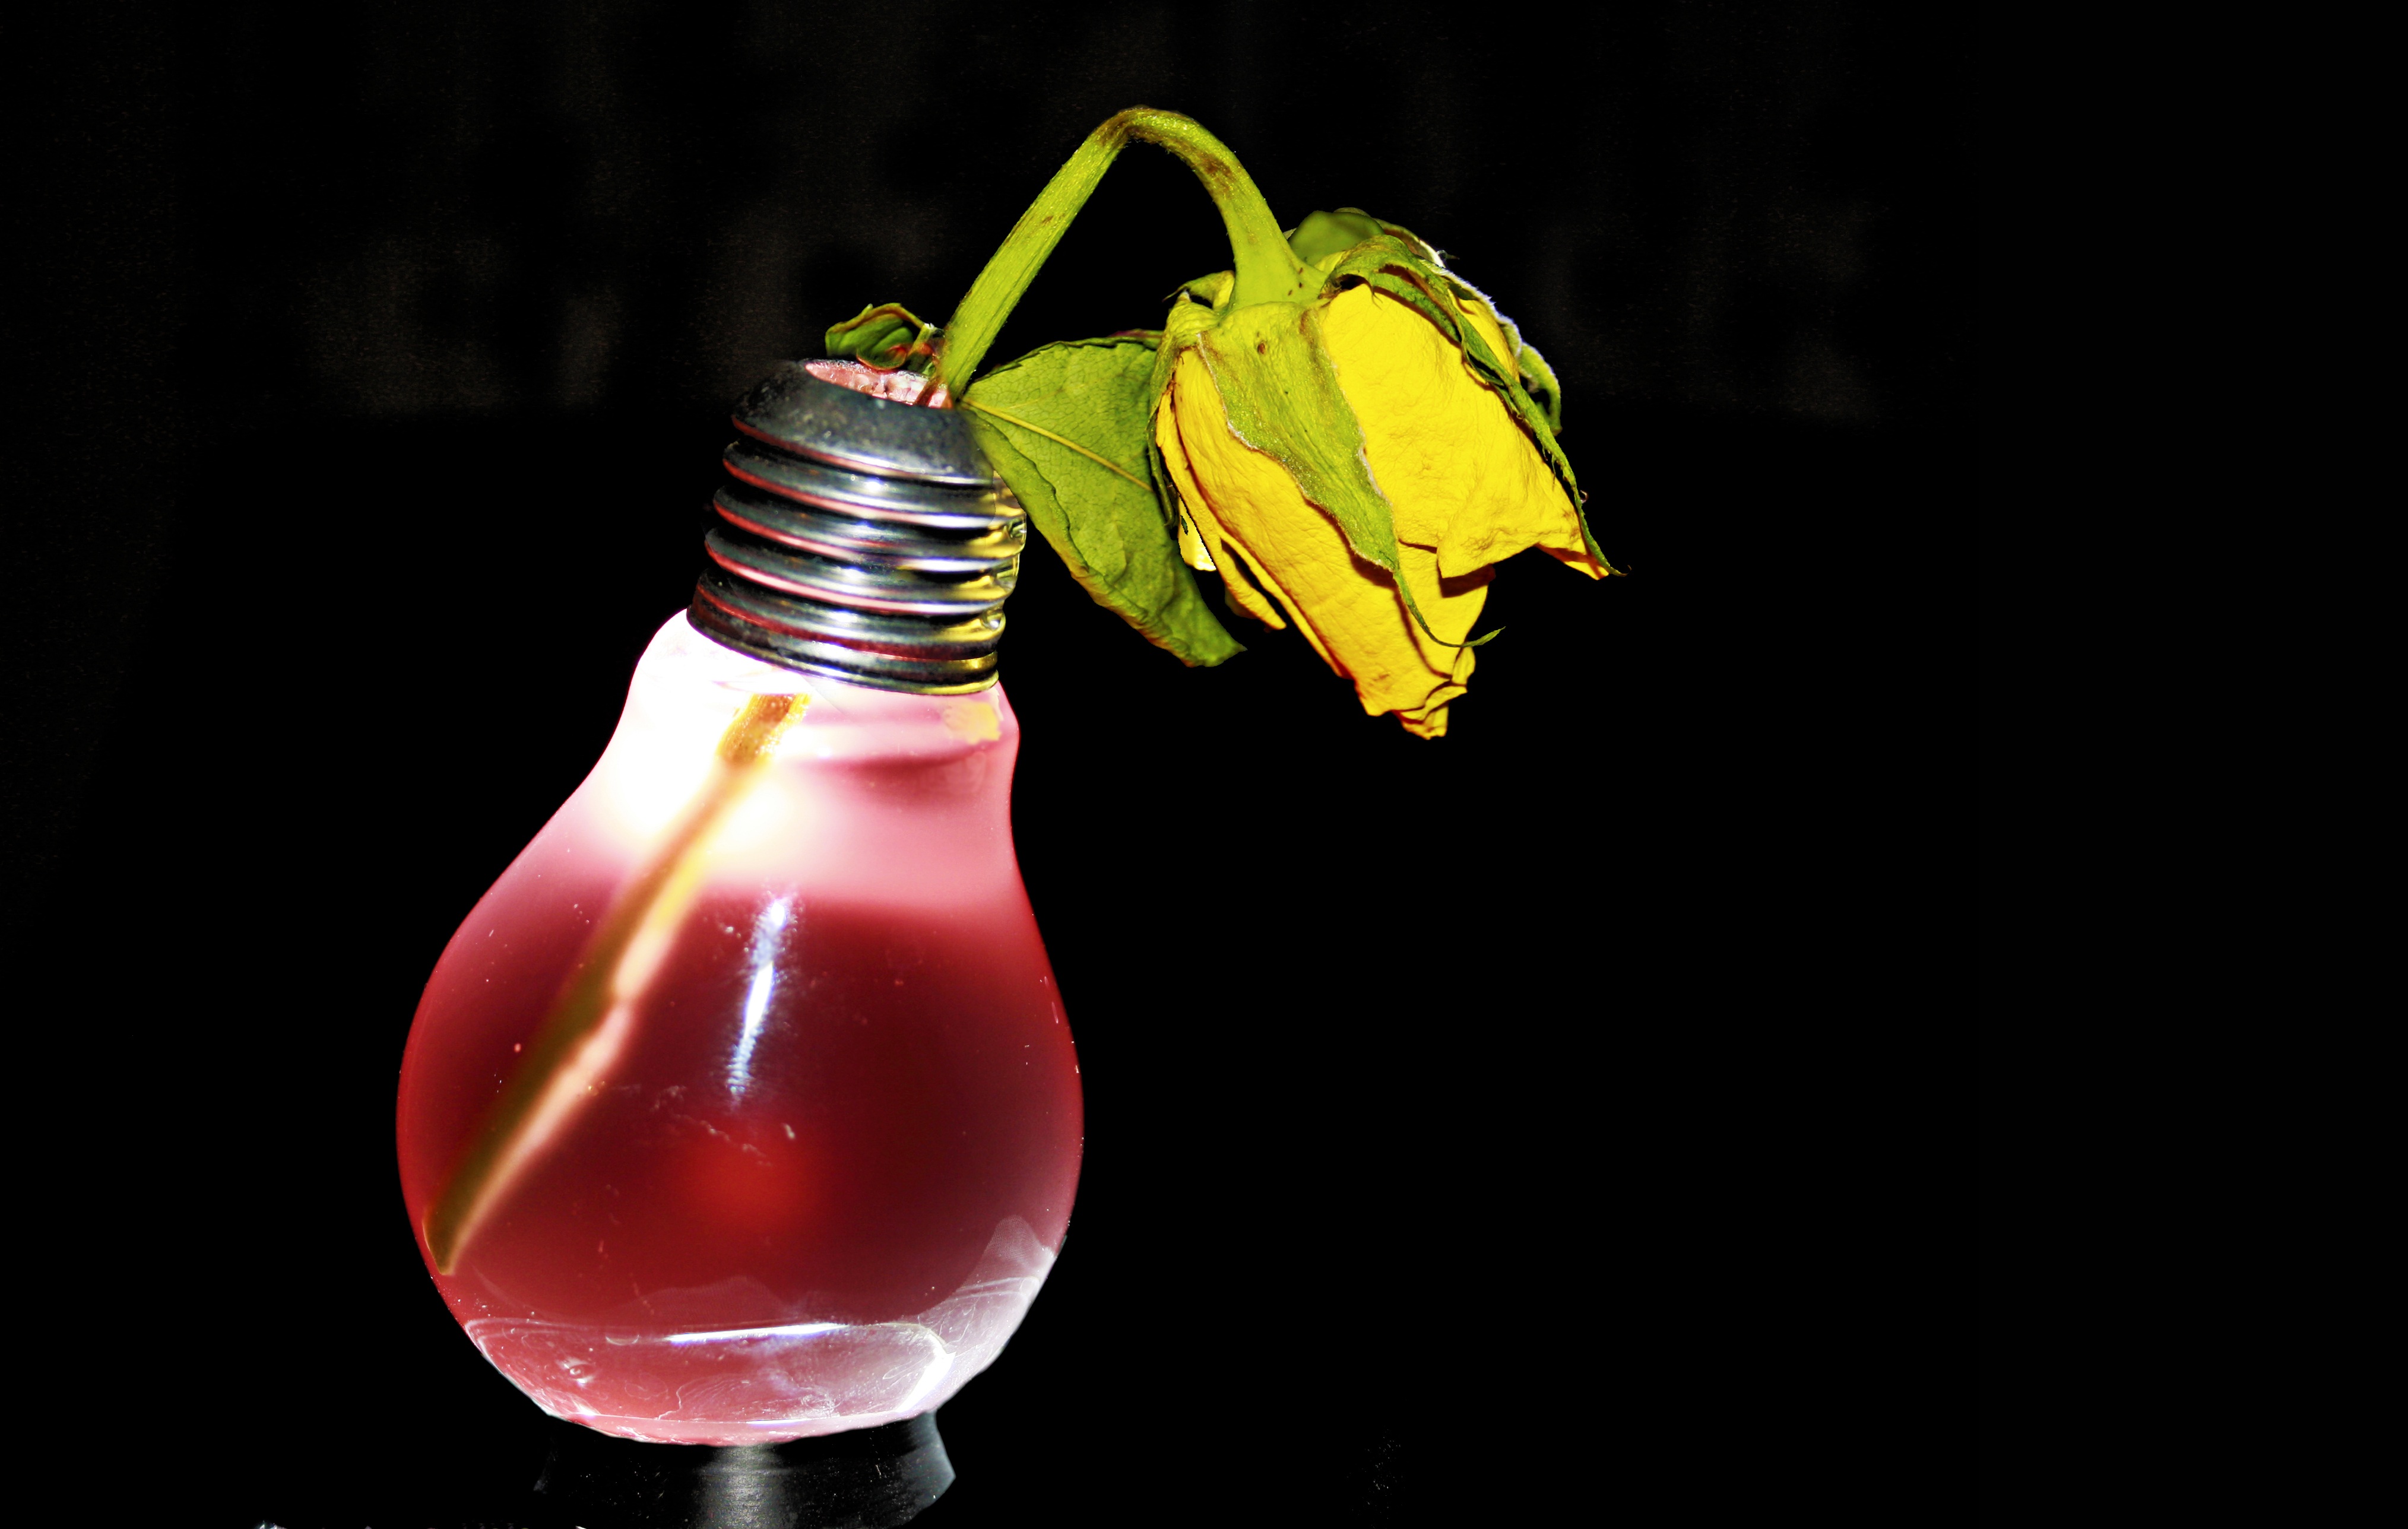
light, flower, glass, rose, red, produce, color, drink, bottle, lamp, black, colorful, yellow, light bulb, pear, lighting, cocktail, current, withered, liqueur, electric, experiment, e27, macro photography, unhealthy, still life photography, electro smoke, distilled beverage